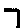
Label: 7